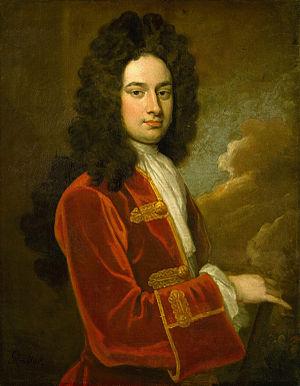
James Stanhope, 1ᵉʳ comte Stanhope, est un militaire et un homme d'État anglais des XVIIᵉ et XVIIIᵉ siècles.
Le lieutenant-général George Carpenter, 1ᵉʳ baron Carpenter de Killaghy est un officier et homme politique de l'armée britannique qui siège à la Chambre des communes de 1715 à 1727. Il est commandant en chef en Écosse entre 1716 et 1725.
La capture de Minorque est une bataille qui s'achève par la capture de l'île de Minorque, appartenant au royaume d'Espagne par des forces anglo-hollandaises agissant pour le compte de l'empereur Charles VI du Saint-Empire, revendiquant le trône d'Espagne en septembre 1708 pendant la guerre de Succession d'Espagne. Les Britanniques annexent par la suite l'île qui devient leur possession après le Traité d'Utrecht.